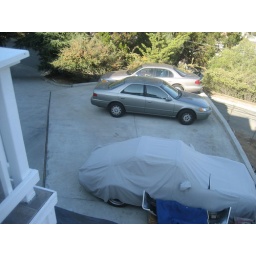
cars above retaining wall ~40x23ft